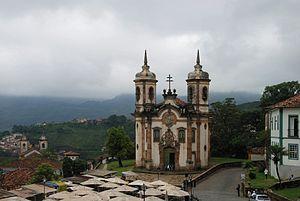
L'église Saint François d'Assises (São Francisco de Assis), à Ouro Preto, au Brésil.